Acmispon glaber

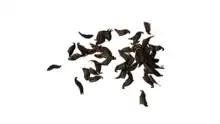
Curved fruits of "Acmispon glaber"

Acmispon glaber (previously "Lotus scoparius") (common deerweed, deer weed, deervetch, California broom or western bird's-foot trefoil) is a perennial subshrub in the family Fabaceae (pea family). The plant is a pioneer species found in dry areas of California, Arizona, and Mexico. It is commonly found in many areas including chaparral, coastal sand and roadsides at elevations below 1500 m.